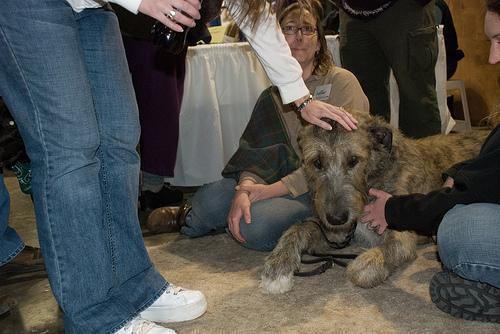
Irish_wolfhound